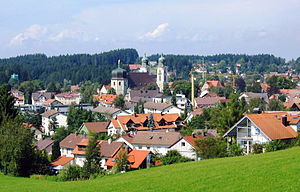
Lindenberg im Allgäu
Lindenberg set fra sydvest
Lindenberg im Allgäu er den næststørste by i Landkreis Lindau, i regierungsbezirk Schwaben, i den tyske delstat Bayern, og er centrum i Region Westallgäu.